Pseudodon vondembuschianus

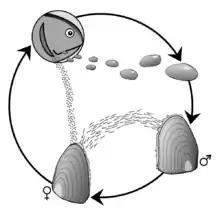
Lifecycle of "Margaritifera margaritifera", with parasitic glochidia. It is thought that "P. vondembuschianus" undertakes a similar process to reproduce.

The details of this species' biology, such as growth, age of maturity, hosts, specific distribution, population trends, and threats, are unknown due to lack of research of this species and of Unionids in general.